Haggerston Baths

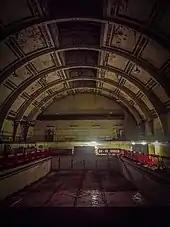
Interior of Haggerston Baths

The Grade II listed Haggerston Pool was designed by Alfred Cross. It was closed in 2000 with an uncertain future. In June 2009 after a long community campaign, a £5m grant was announced from the Department for Children, Schools and Families to refurbish and re-open the pool. The building would also contain community facilities and a GP surgery. Heavily involved in the re-opening of the pool was Michael Gallie, who was instrumental in surveying the building, creating 3D model sketches and more.